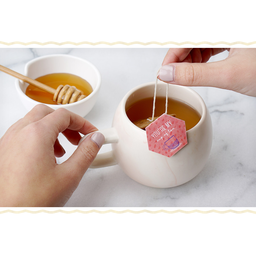
Label: trash